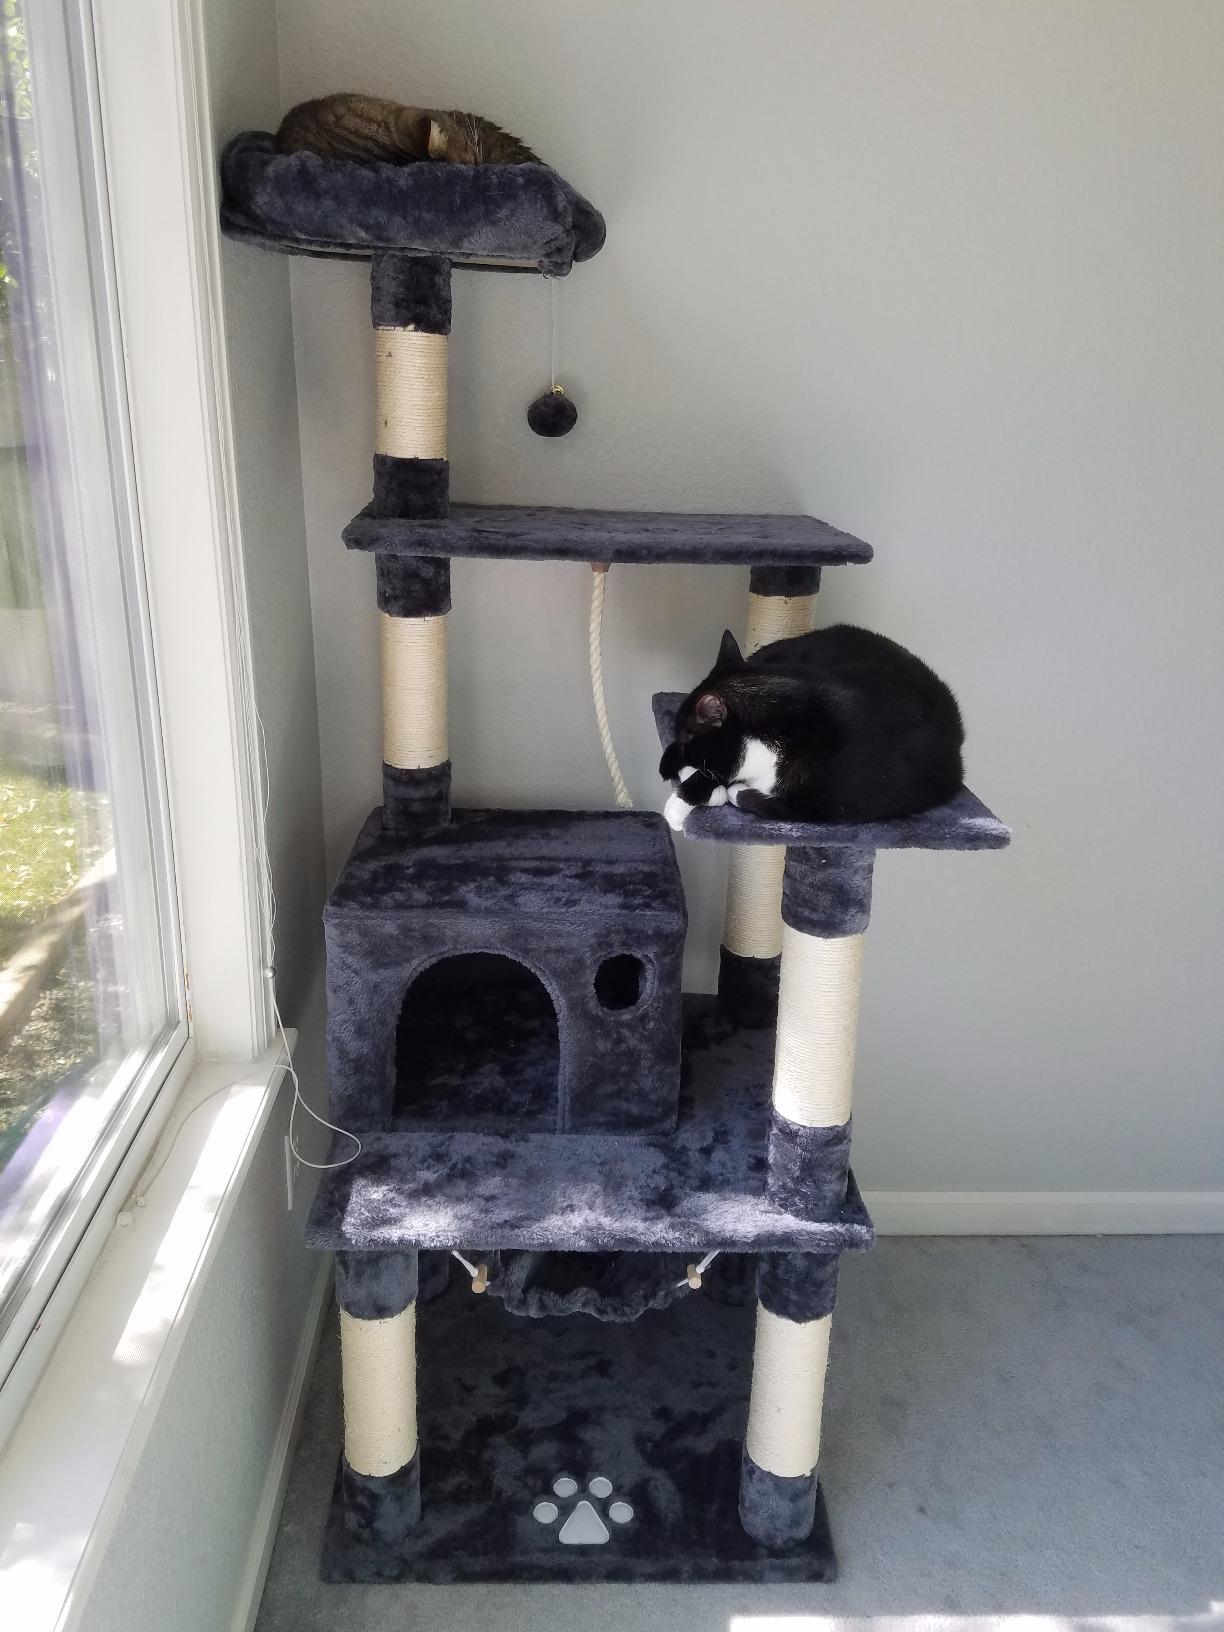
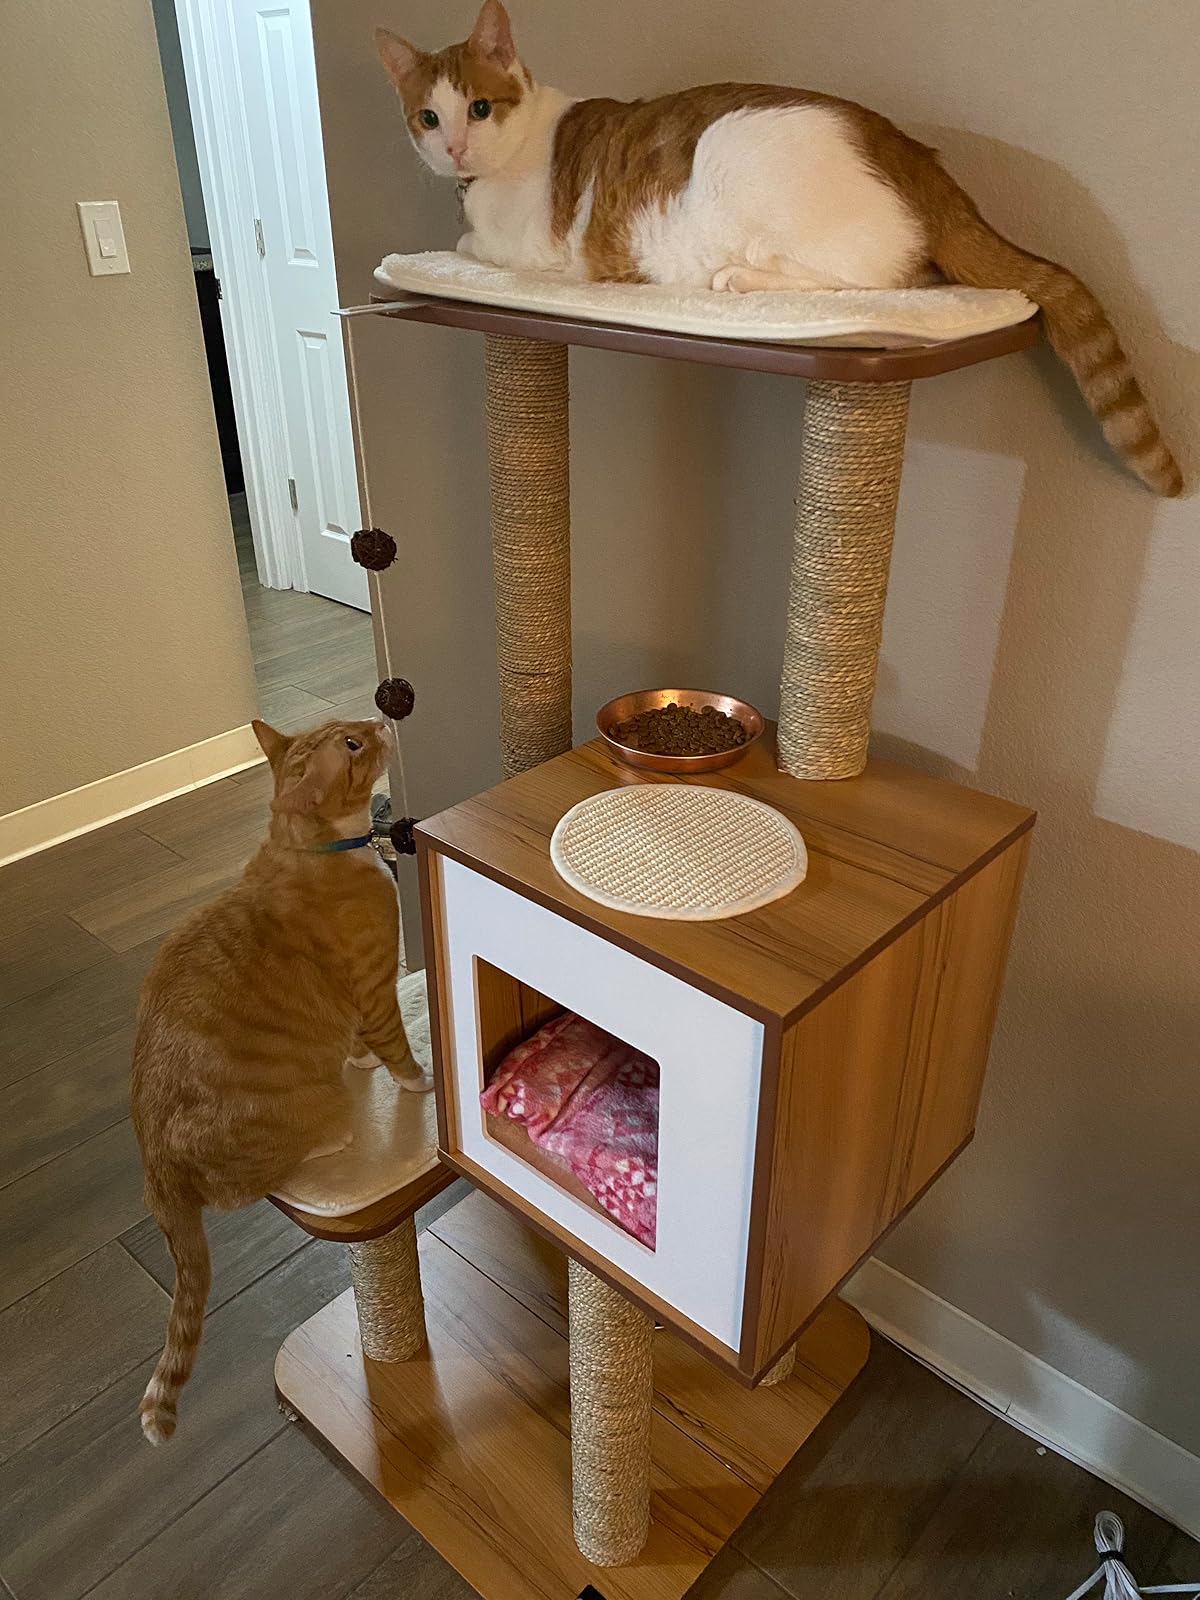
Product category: items_cat tree
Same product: no